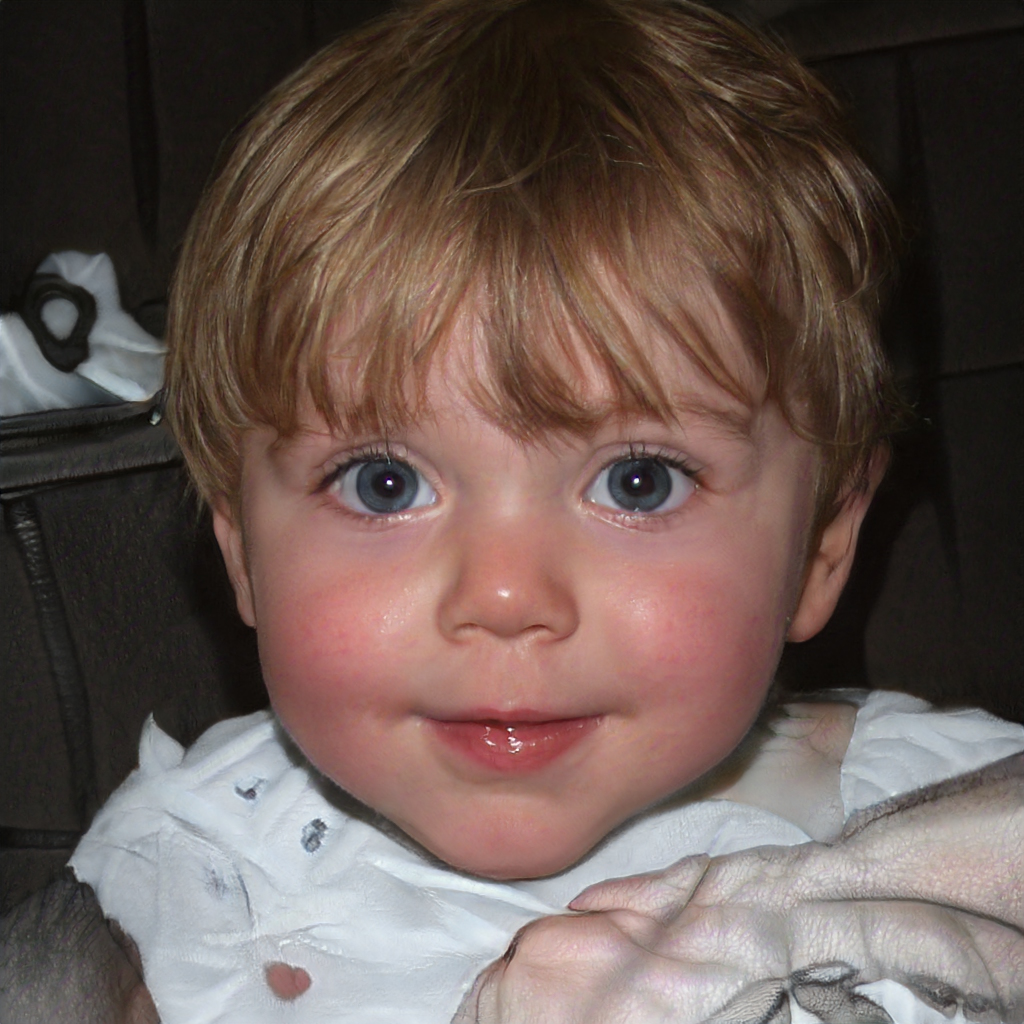
Label: Colored